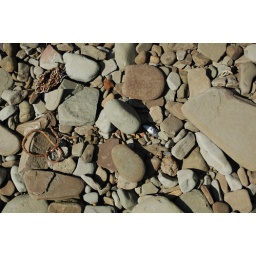
From Bay Bridge to Coquille River Bridge, Oregon. Water, beaches and forest near the ocean close to Sunset Beach, Oregon.